Rosa Lyons McKay

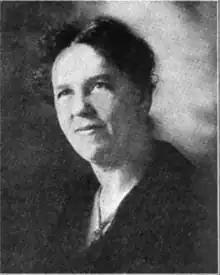
Rosa McKay, from a 1918 publication

Rosa Lyons McKay (November 18, 1881 – March 20, 1934) was an American politician. She was one of the first women elected to the Arizona state legislature, serving in the 1917–1918, 1919–1920, and 1923–1924 sessions. She was inducted into the Arizona Women's Hall of Fame in 2019.